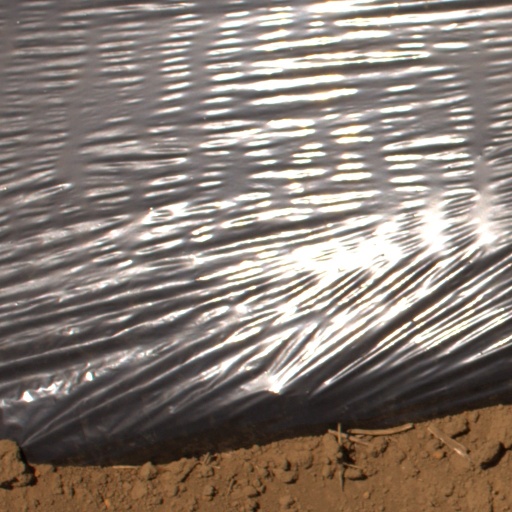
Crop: Jerusalem artichoke